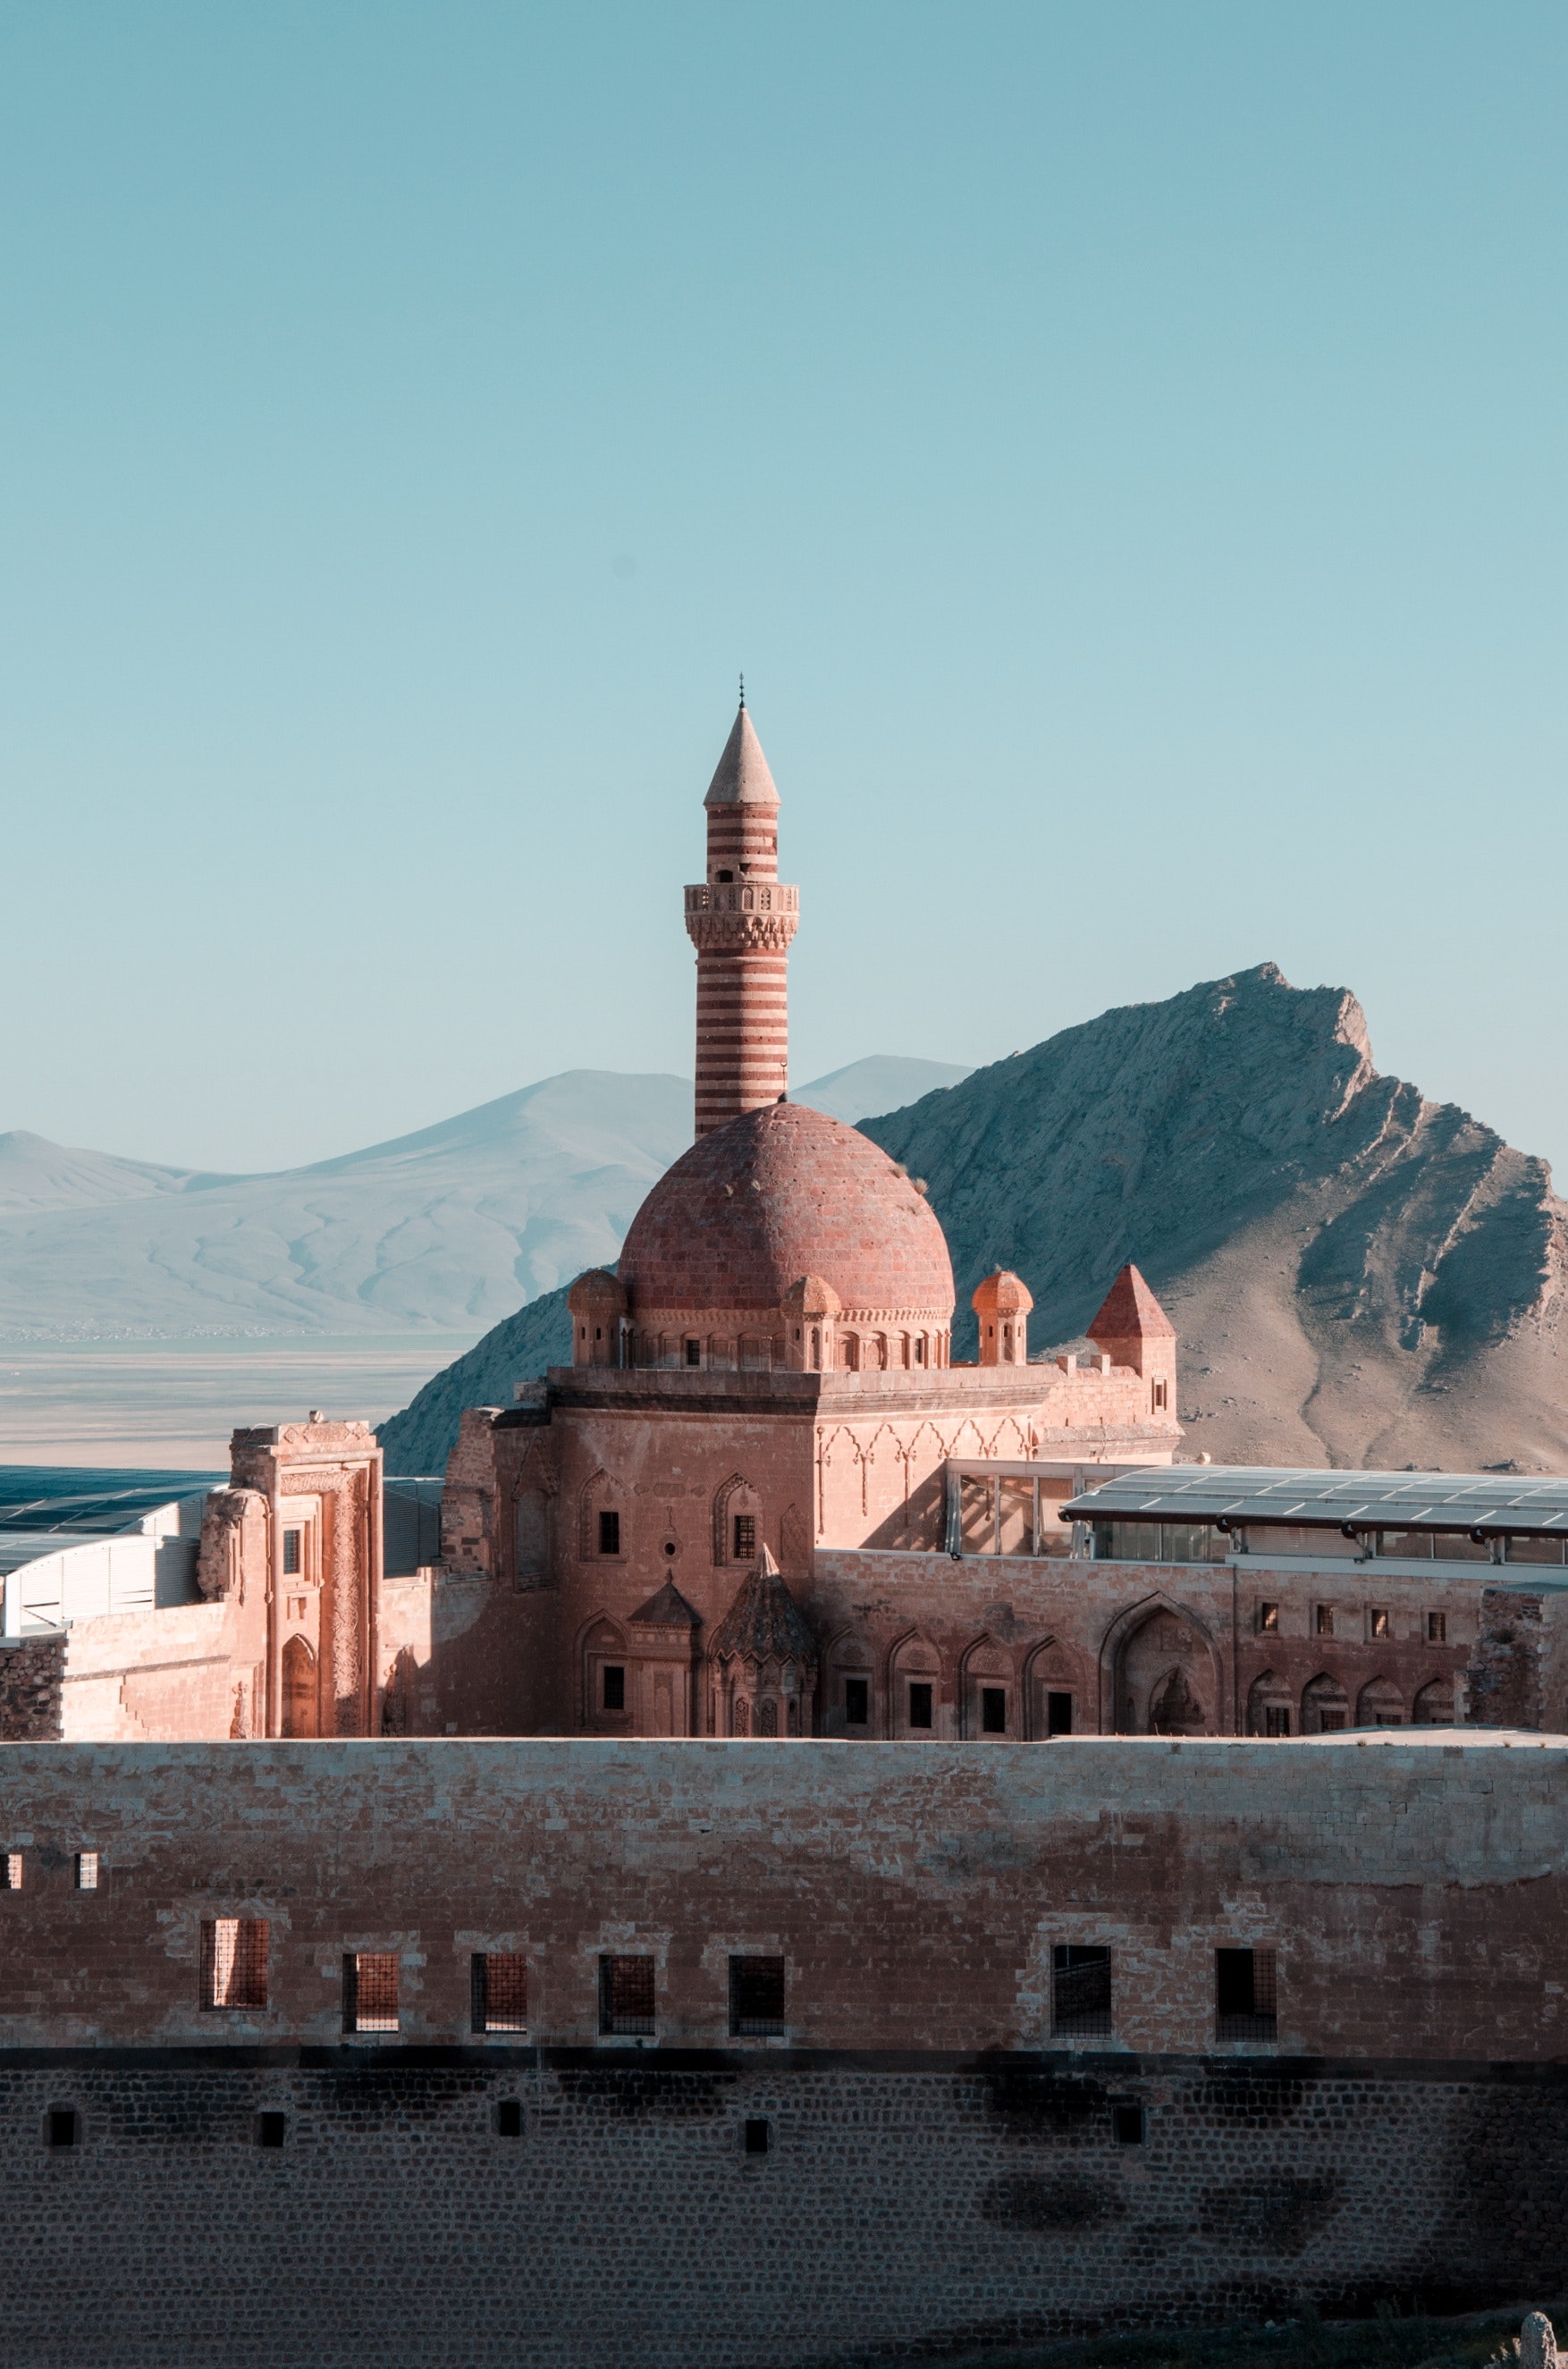
natural, sky, building, mountain, window, roof, city, landscape, water, horizon, facade, hill, turret, travel, tower, castle, historic site, finial, dome, evening, medieval architecture, spire, winter, mountain range, steeple, plateau, tourism, reservoir, place of worship, byzantine architecture, church, history, vacation, unesco world heritage site, monastery, holy places, mosque, fortification, village